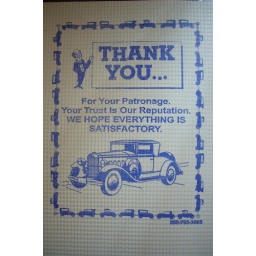
floor mat left in my car by a repair guy